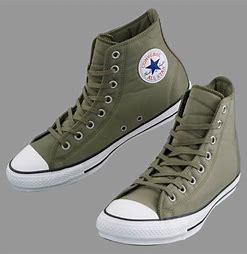
Brand: Converse
Model: 100